Chatham House Rule

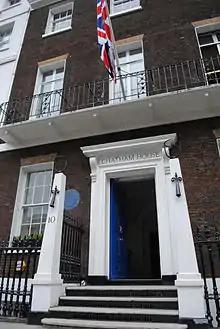
Chatham House in London

Under the Chatham House Rule, anyone who comes to a meeting is free to use information from the discussion, but is not allowed to reveal who made any particular comment. It is designed to increase openness of discussion. The rule is a system for holding debates and discussion panels on controversial topics, named after the London headquarters of the Chatham House, where the rule originated in June 1927.